Frederick II, Holy Roman Emperor

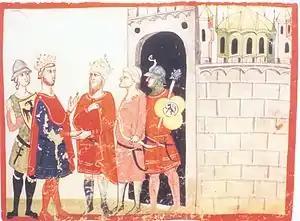
Frederick II (left) meets Al-Kamil (right). "Nuova Cronica",

Problems of stability within the empire delayed Frederick's departure on the crusade. It was not until 1225, when, by proxy, Frederick had married Isabella II of Jerusalem, heiress to the Kingdom of Jerusalem, that his departure seemed assured. Frederick immediately saw to it that his new father-in-law John of Brienne, the current king of Jerusalem, was dispossessed and his rights transferred to the emperor. In August 1227, Frederick set out for the Holy Land from Brindisi but was forced to return when he was struck down by an epidemic that had broken out. Even the master of the Teutonic Knights, Hermann of Salza, recommended that he return to the mainland to recuperate. On 29 September 1227, Frederick was excommunicated by Pope Gregory IX for failing to honour his crusading pledge.